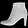
Label: Ankle boot